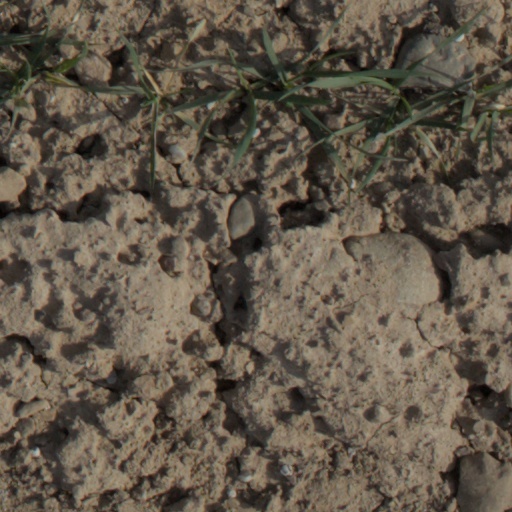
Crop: wheat